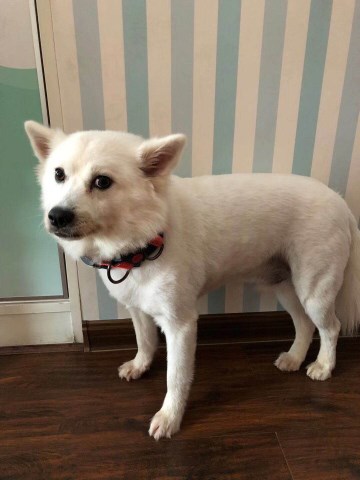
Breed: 253-n000107-Japanese_Spitzes